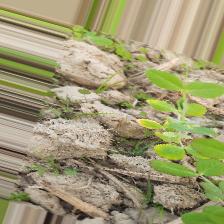
Label: Ascochyta blight